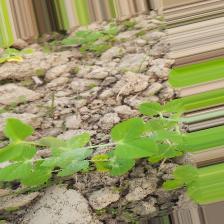
Label: Powdery Mildew